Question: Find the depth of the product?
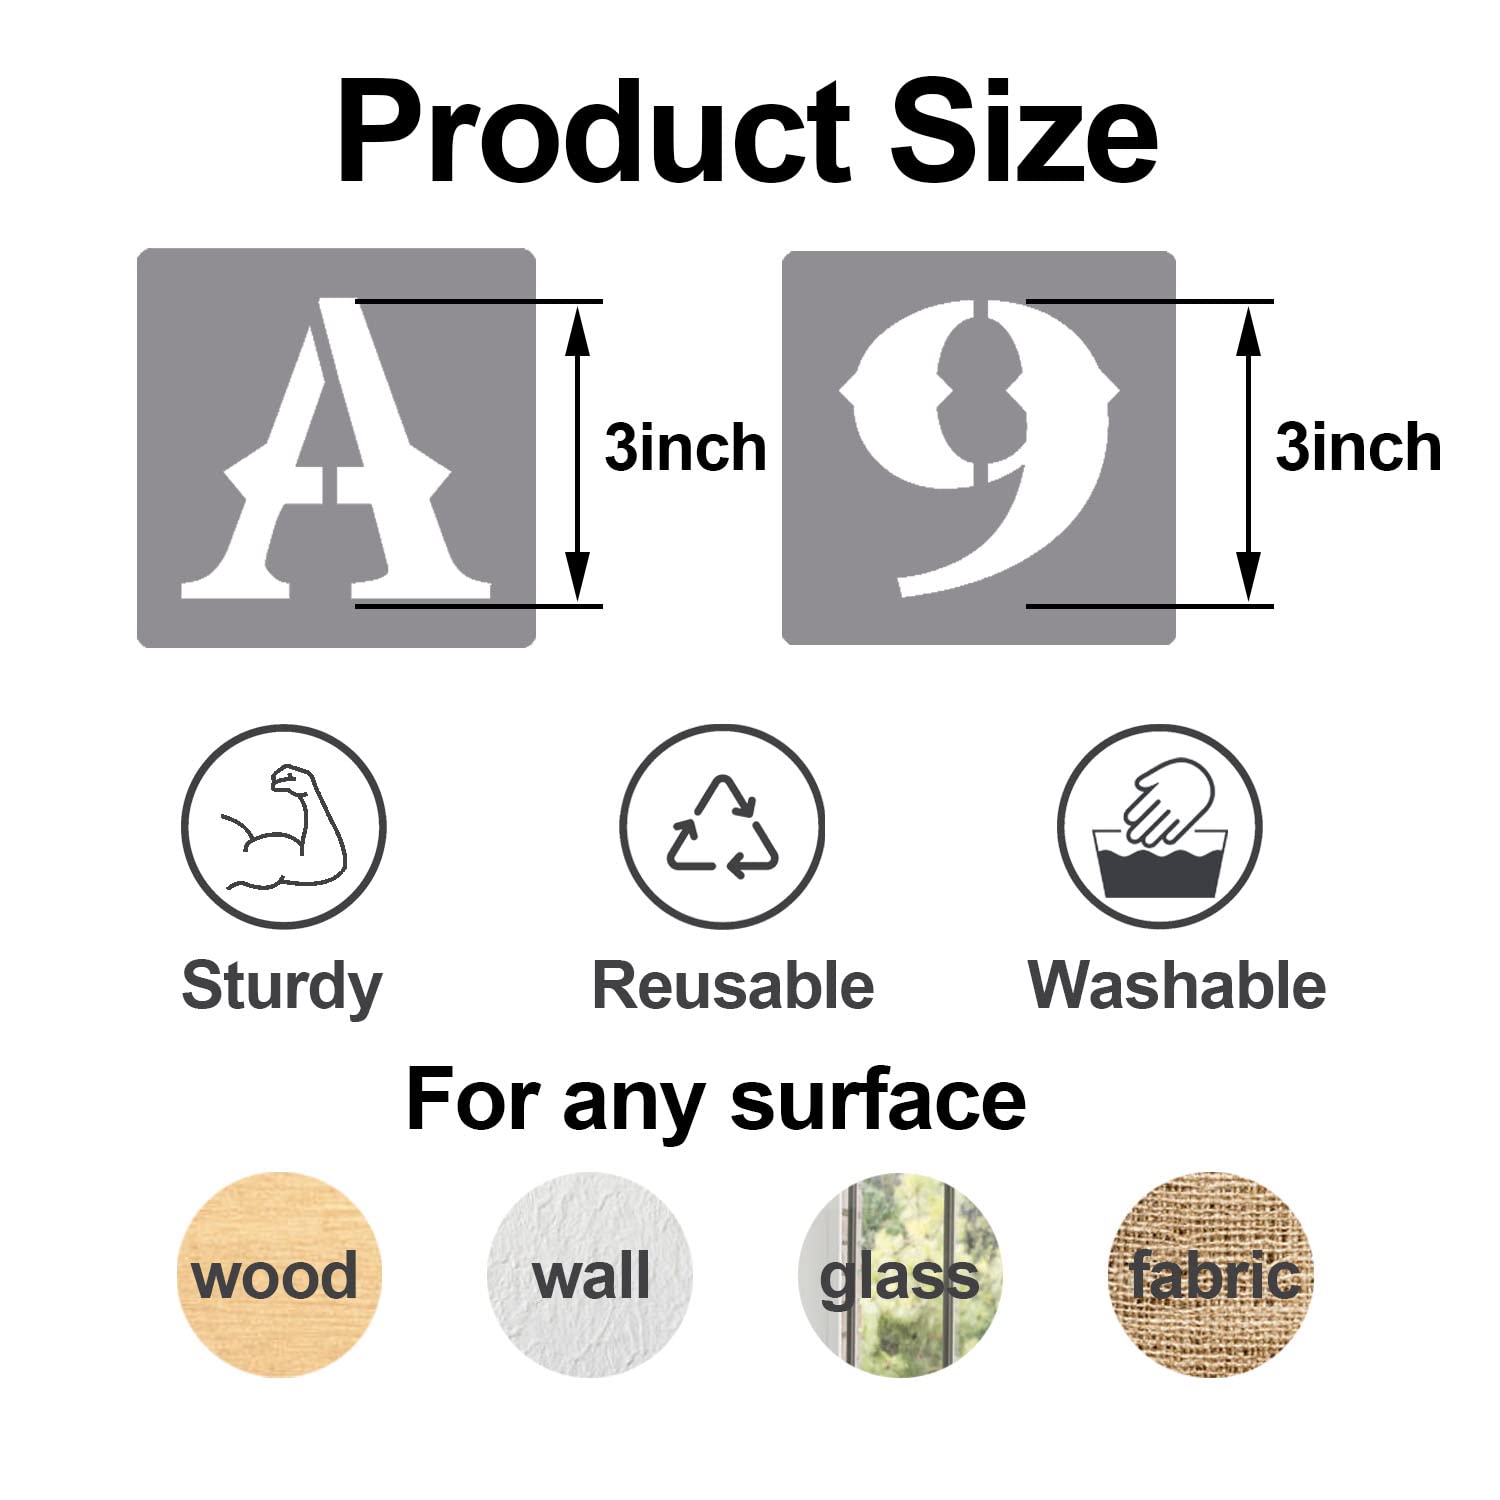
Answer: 9.0 inch